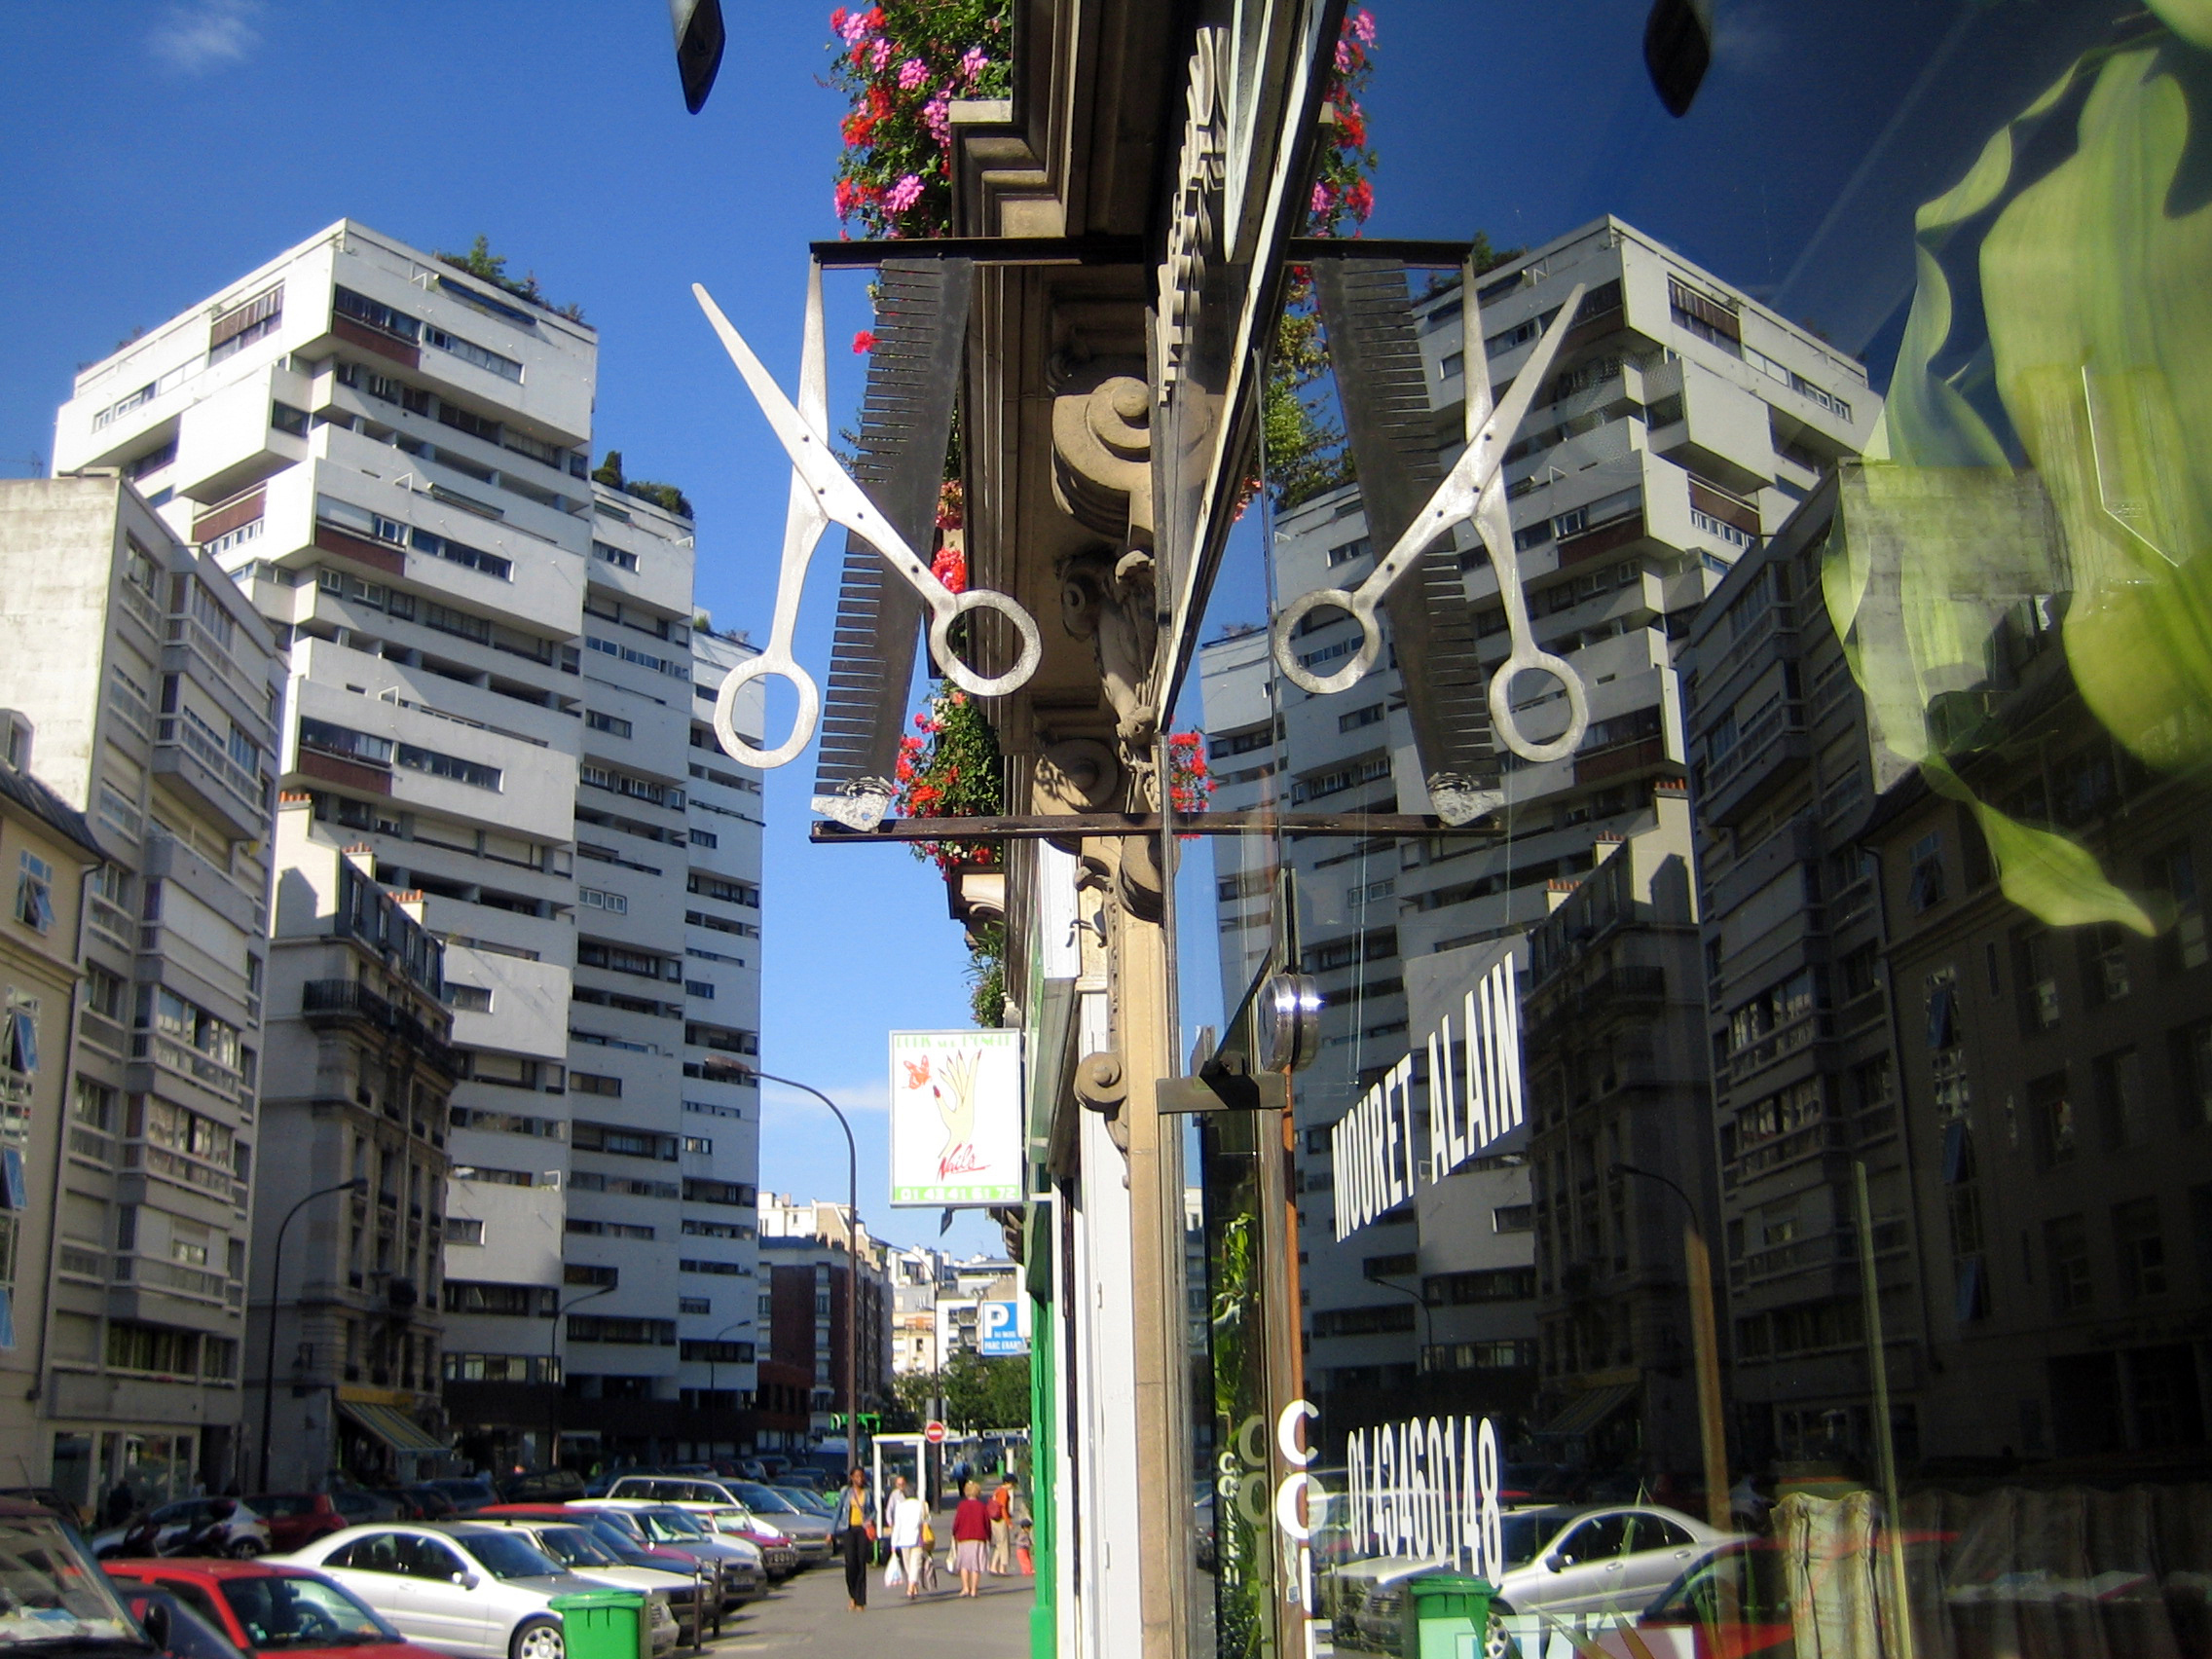
outdoor, pedestrian, architecture, road, street, town, city, paris, cityscape, downtown, france, europe, creativecommons, art, infrastructure, mirror, stock, reflections, ccby, 2d, carloszgz, original, cmstoolsphotoring, freeculturalworks, openlicense, freepictures, rue, calle, miroir, espejo, reflejo, reflejos, reflet, reflets, glace, arquitectura, francia, europa, 75012, vitrine, salondecoiffure, hairdresser, metropolis, scissors, neighbourhood, urban area, peluquer a, sciseaux, tijeras, human settlement